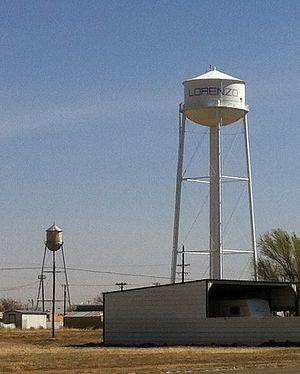
Lorenzo est une petite ville située à l'ouest du comté de Crosby, au Texas, aux États-Unis. Fondée en 1911, la ville est incorporée en 1924.